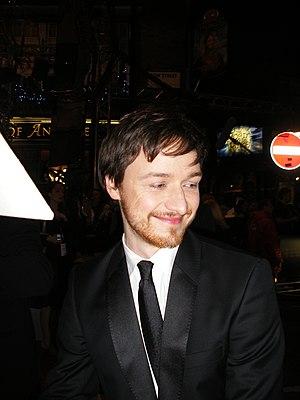
James McAvoy [ d͡ʒeɪmz ˈmækəvɔɪ], né le 21 avril 1979 à Glasgow en Écosse, est un acteur britannique.